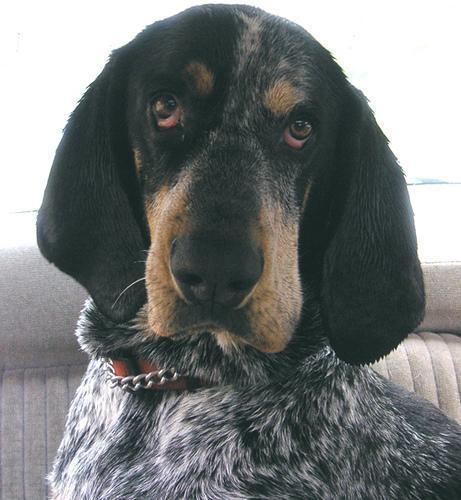
bluetick